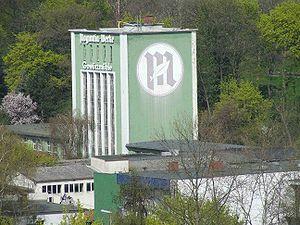
Oberstadt est un quartier de Mayence, capitale du Land de Rhénanie-Palatinat. Le quartier a été créé en 1989 lors de la division de l'ancien centre-ville entre Oberstadt, Neustadt, Altstadt et Hartenberg-Münchfeld.